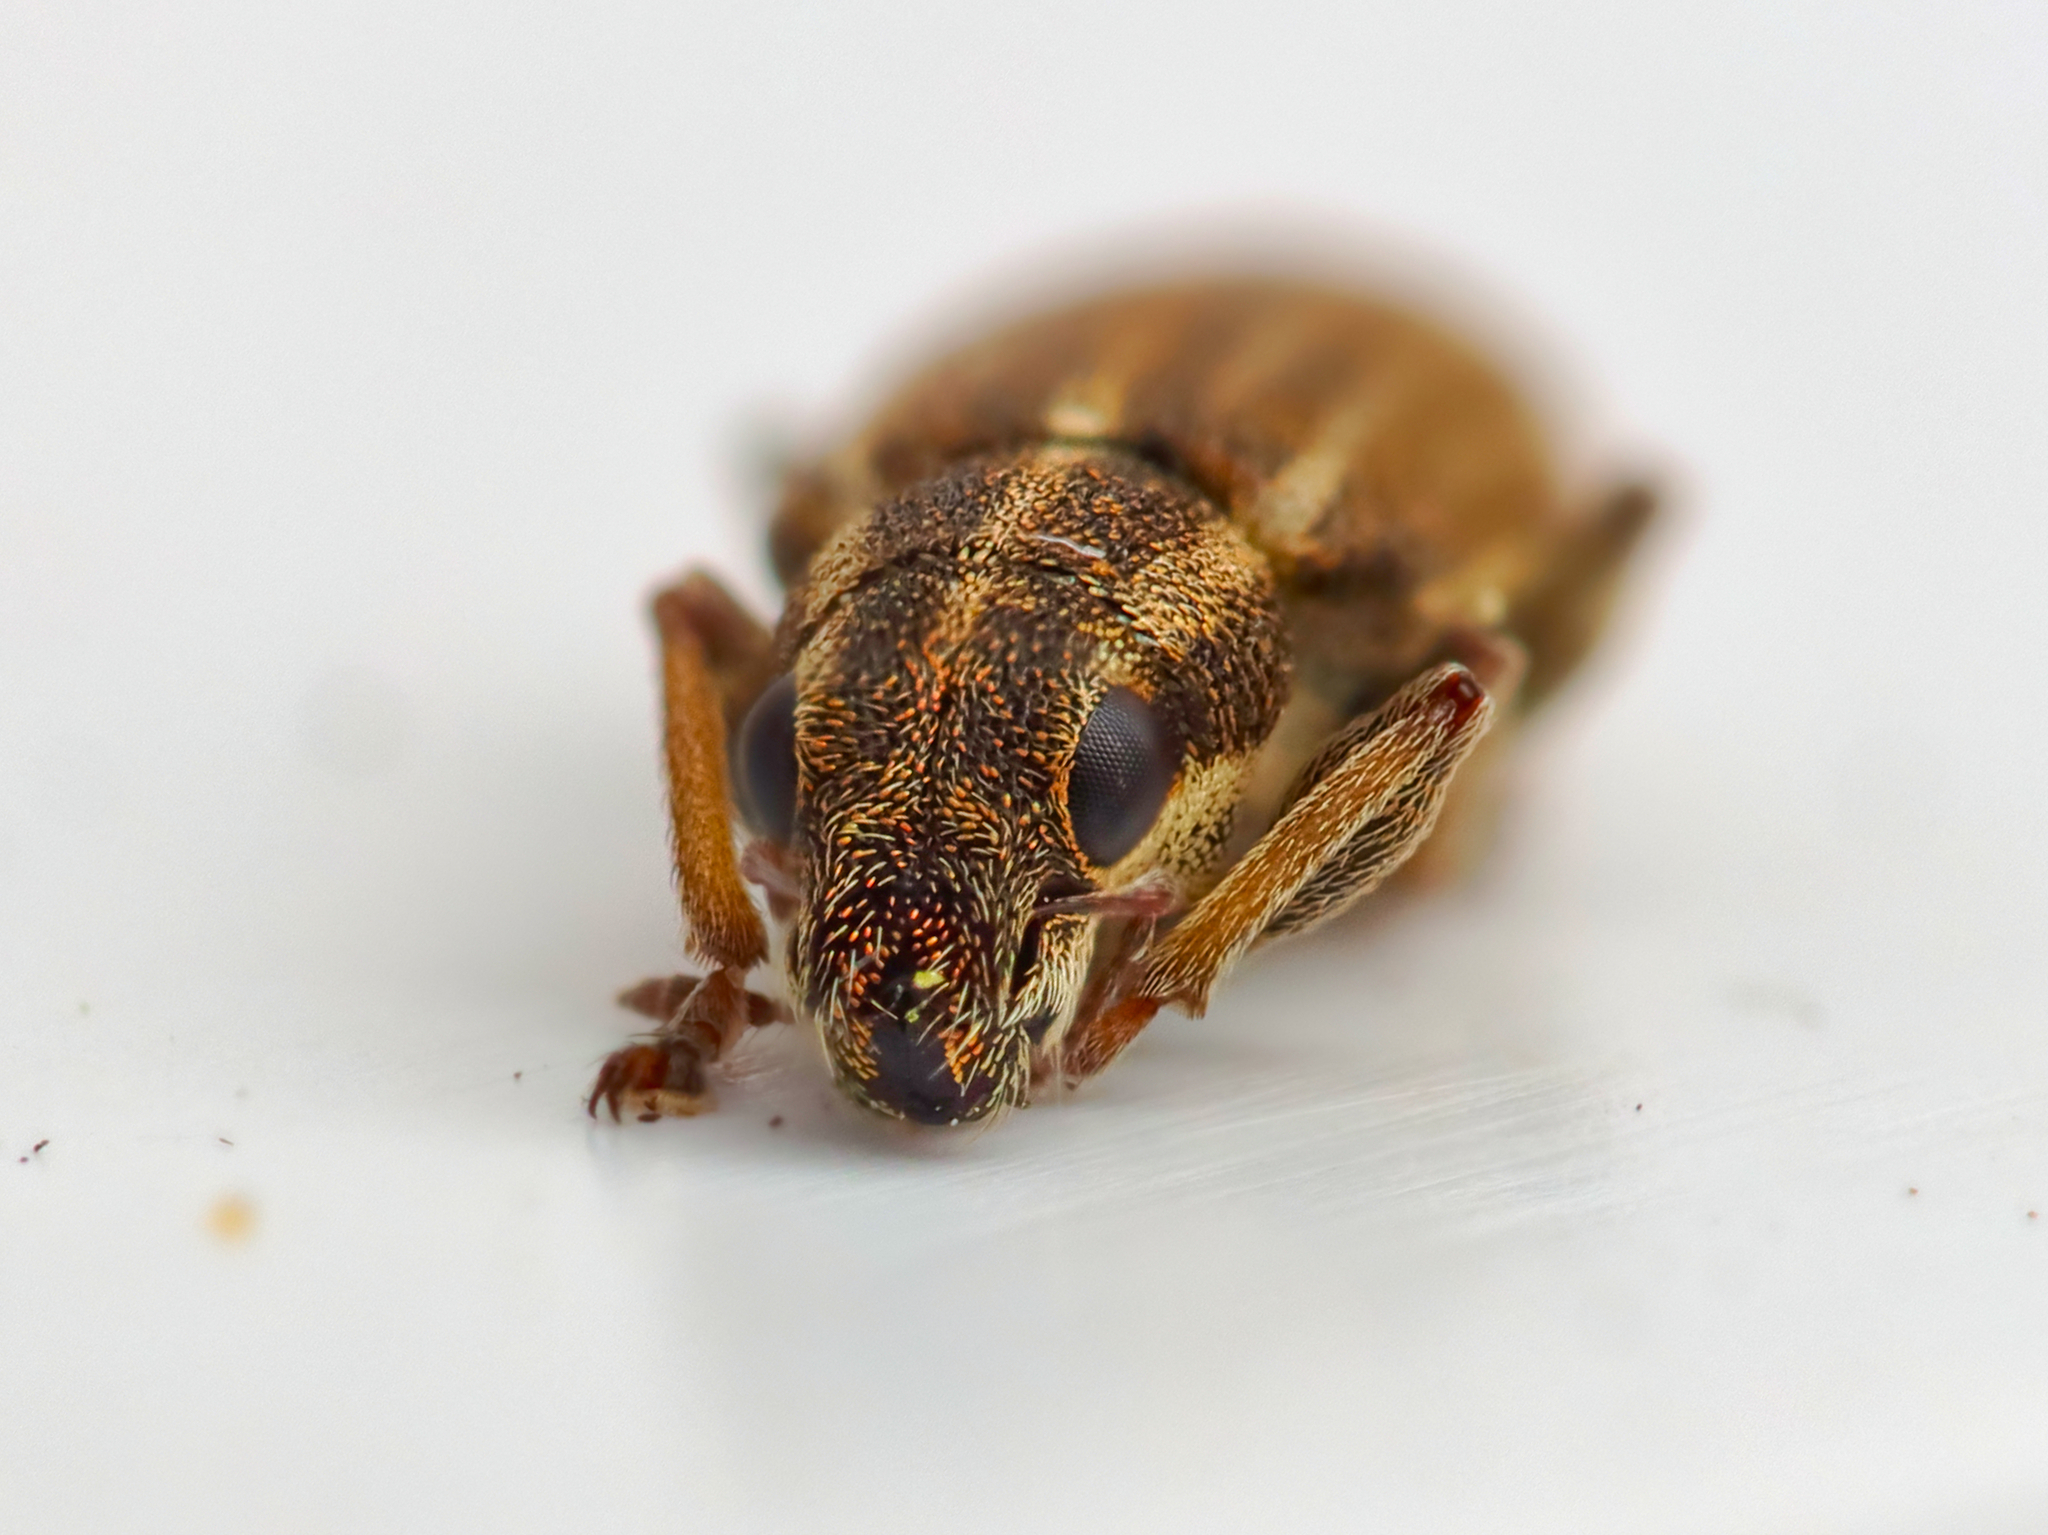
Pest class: pea_leaf_weevil